Interstate 90

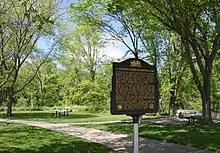
A park with several trees and picnic tables behind a plaque titled "A Golden Dedication for I-90"

I-90 serves a portion of northeastern Wyoming that is primarily rural. The freeway, briefly concurrent to US 14, travels southeast along a series of creeks to Sheridan in the northeastern foothills of the Bighorn Mountains. I-90 and US 87 split in Sheridan and travel parallel to each other to Fort Phil Kearny, where they rejoin and continue south past Lake Desmet to Buffalo. The highways split again near Buffalo at a junction with I-25, which overlaps with US 87 to Casper.